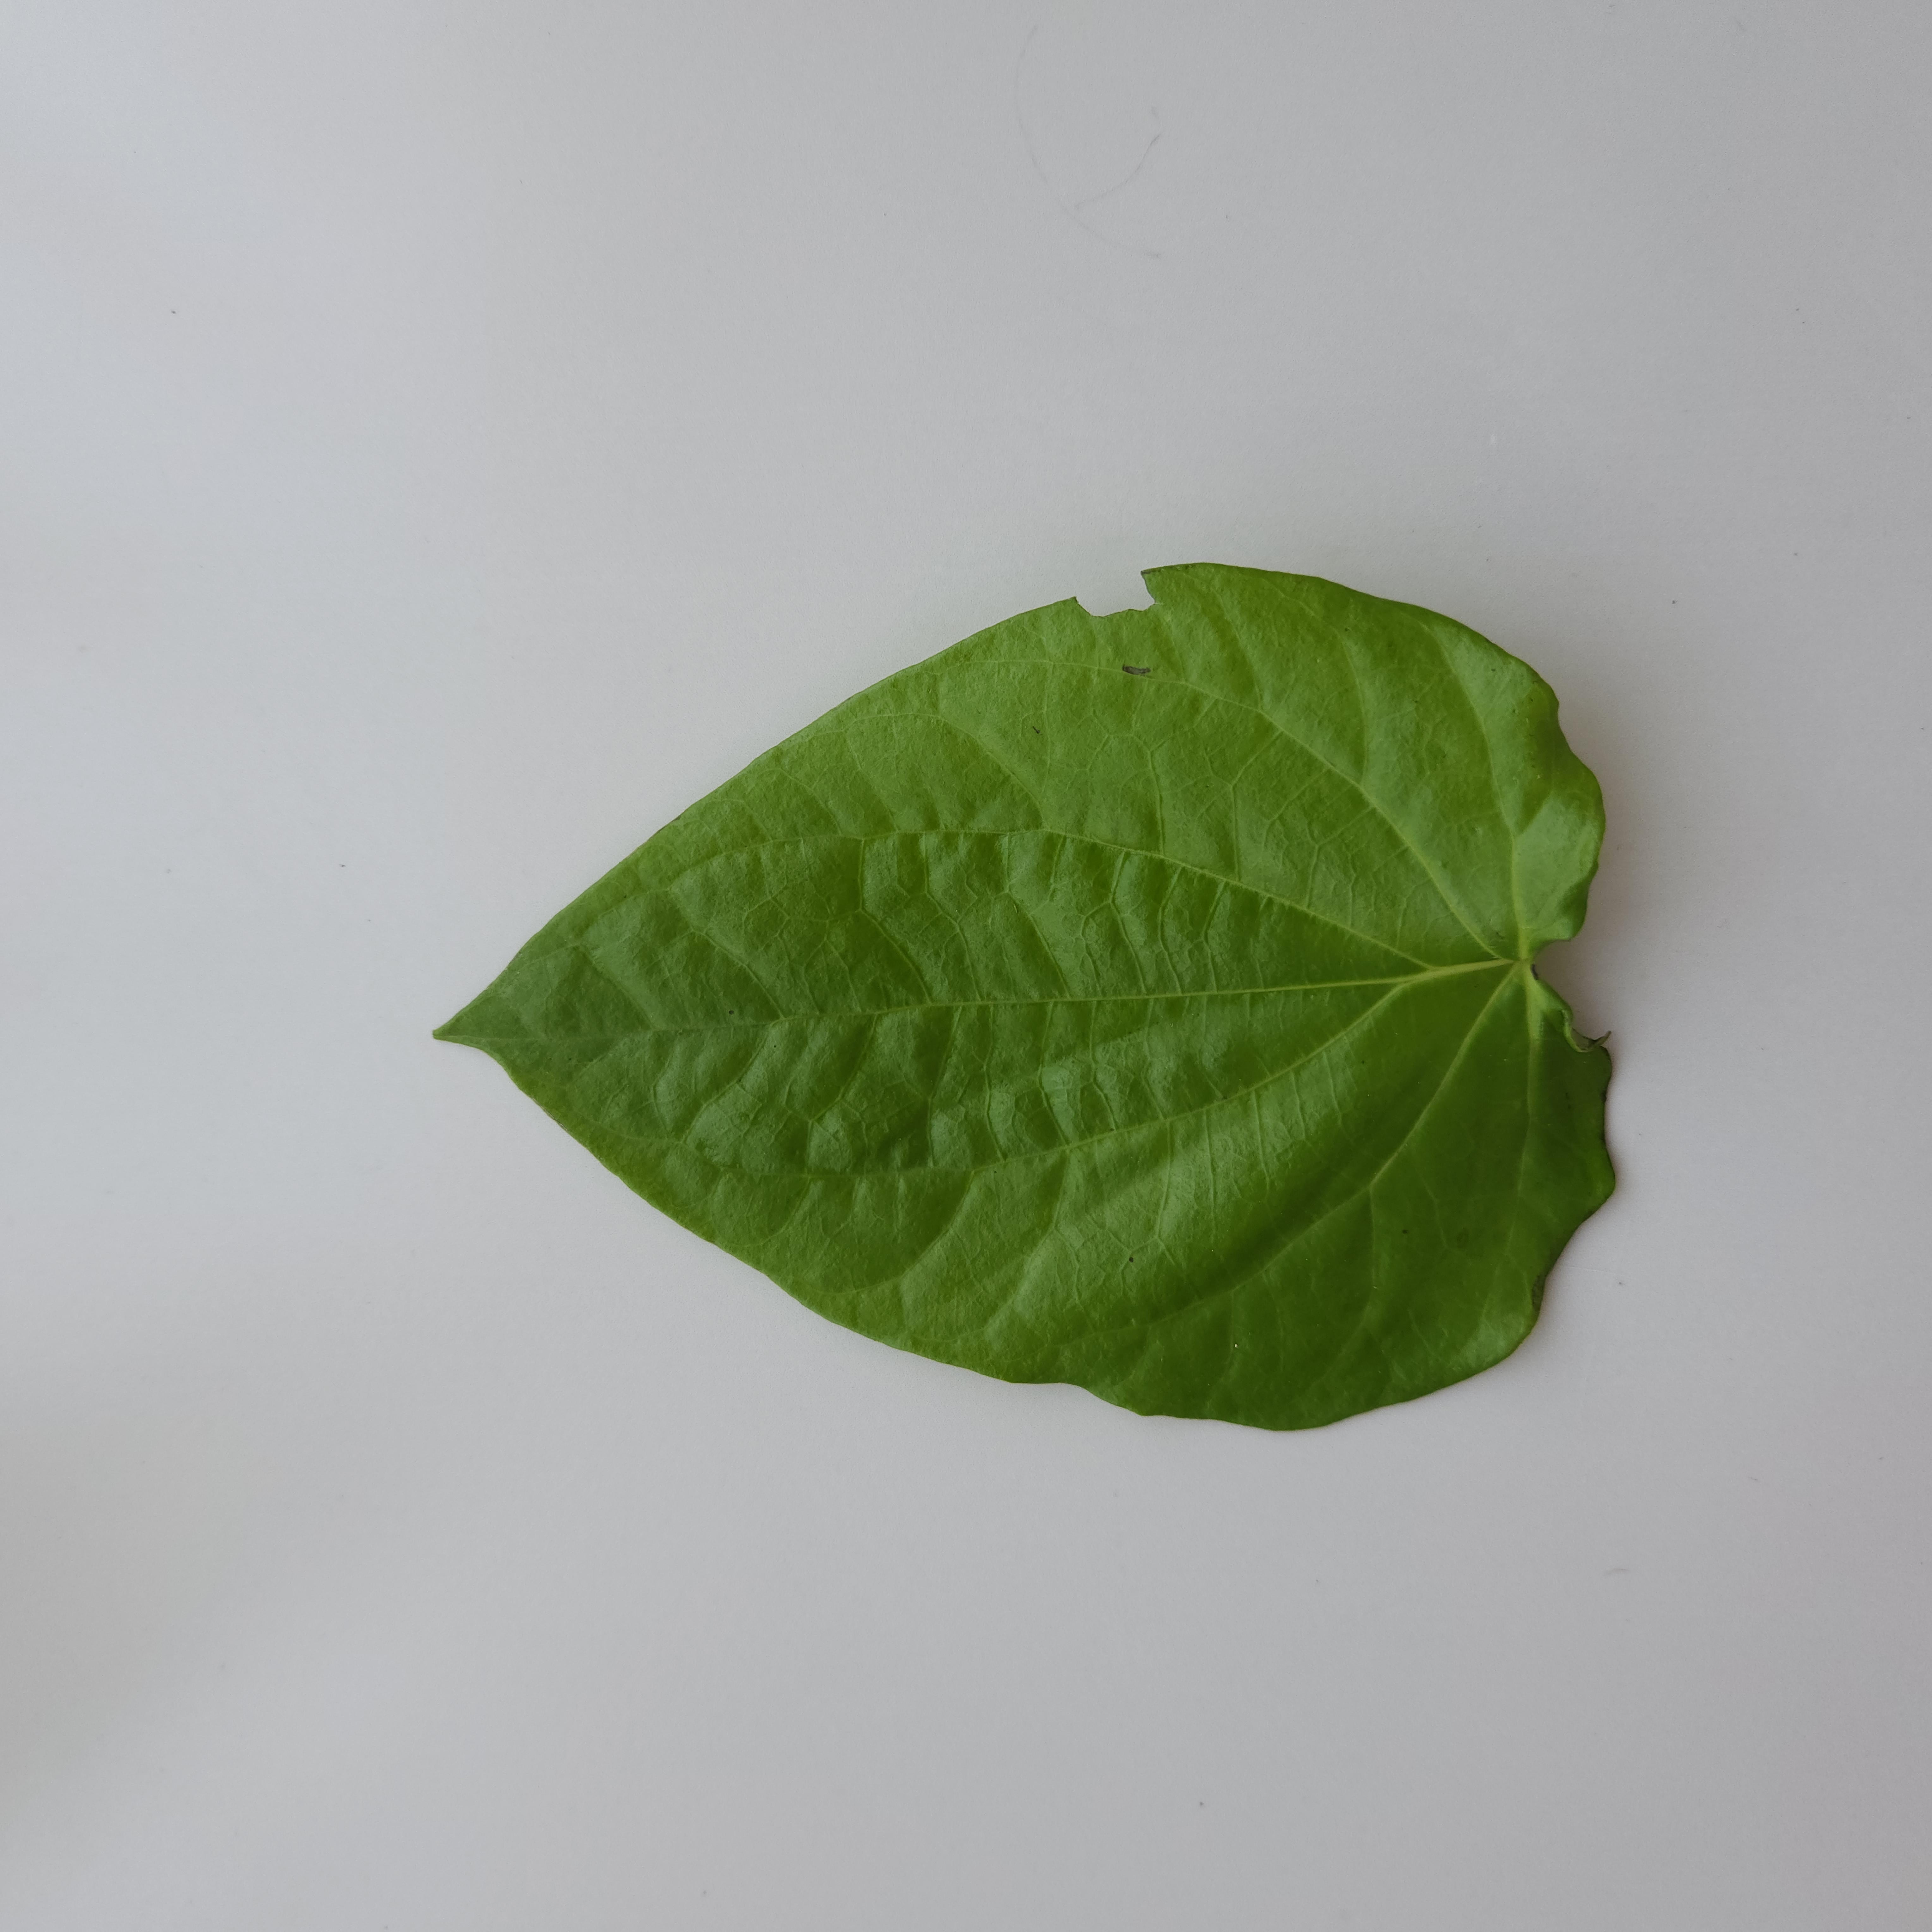
Label: Healthy